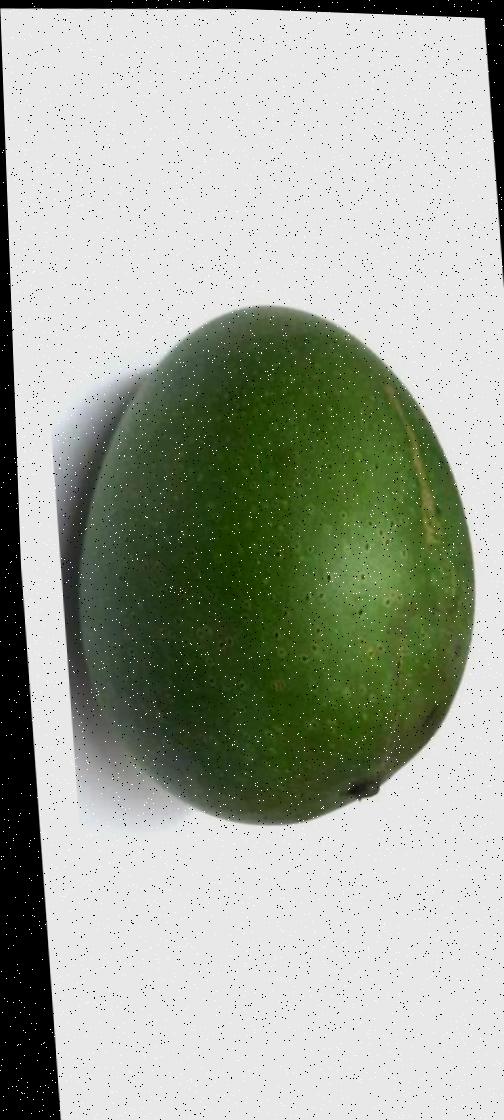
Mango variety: Ashshina Zhinuk